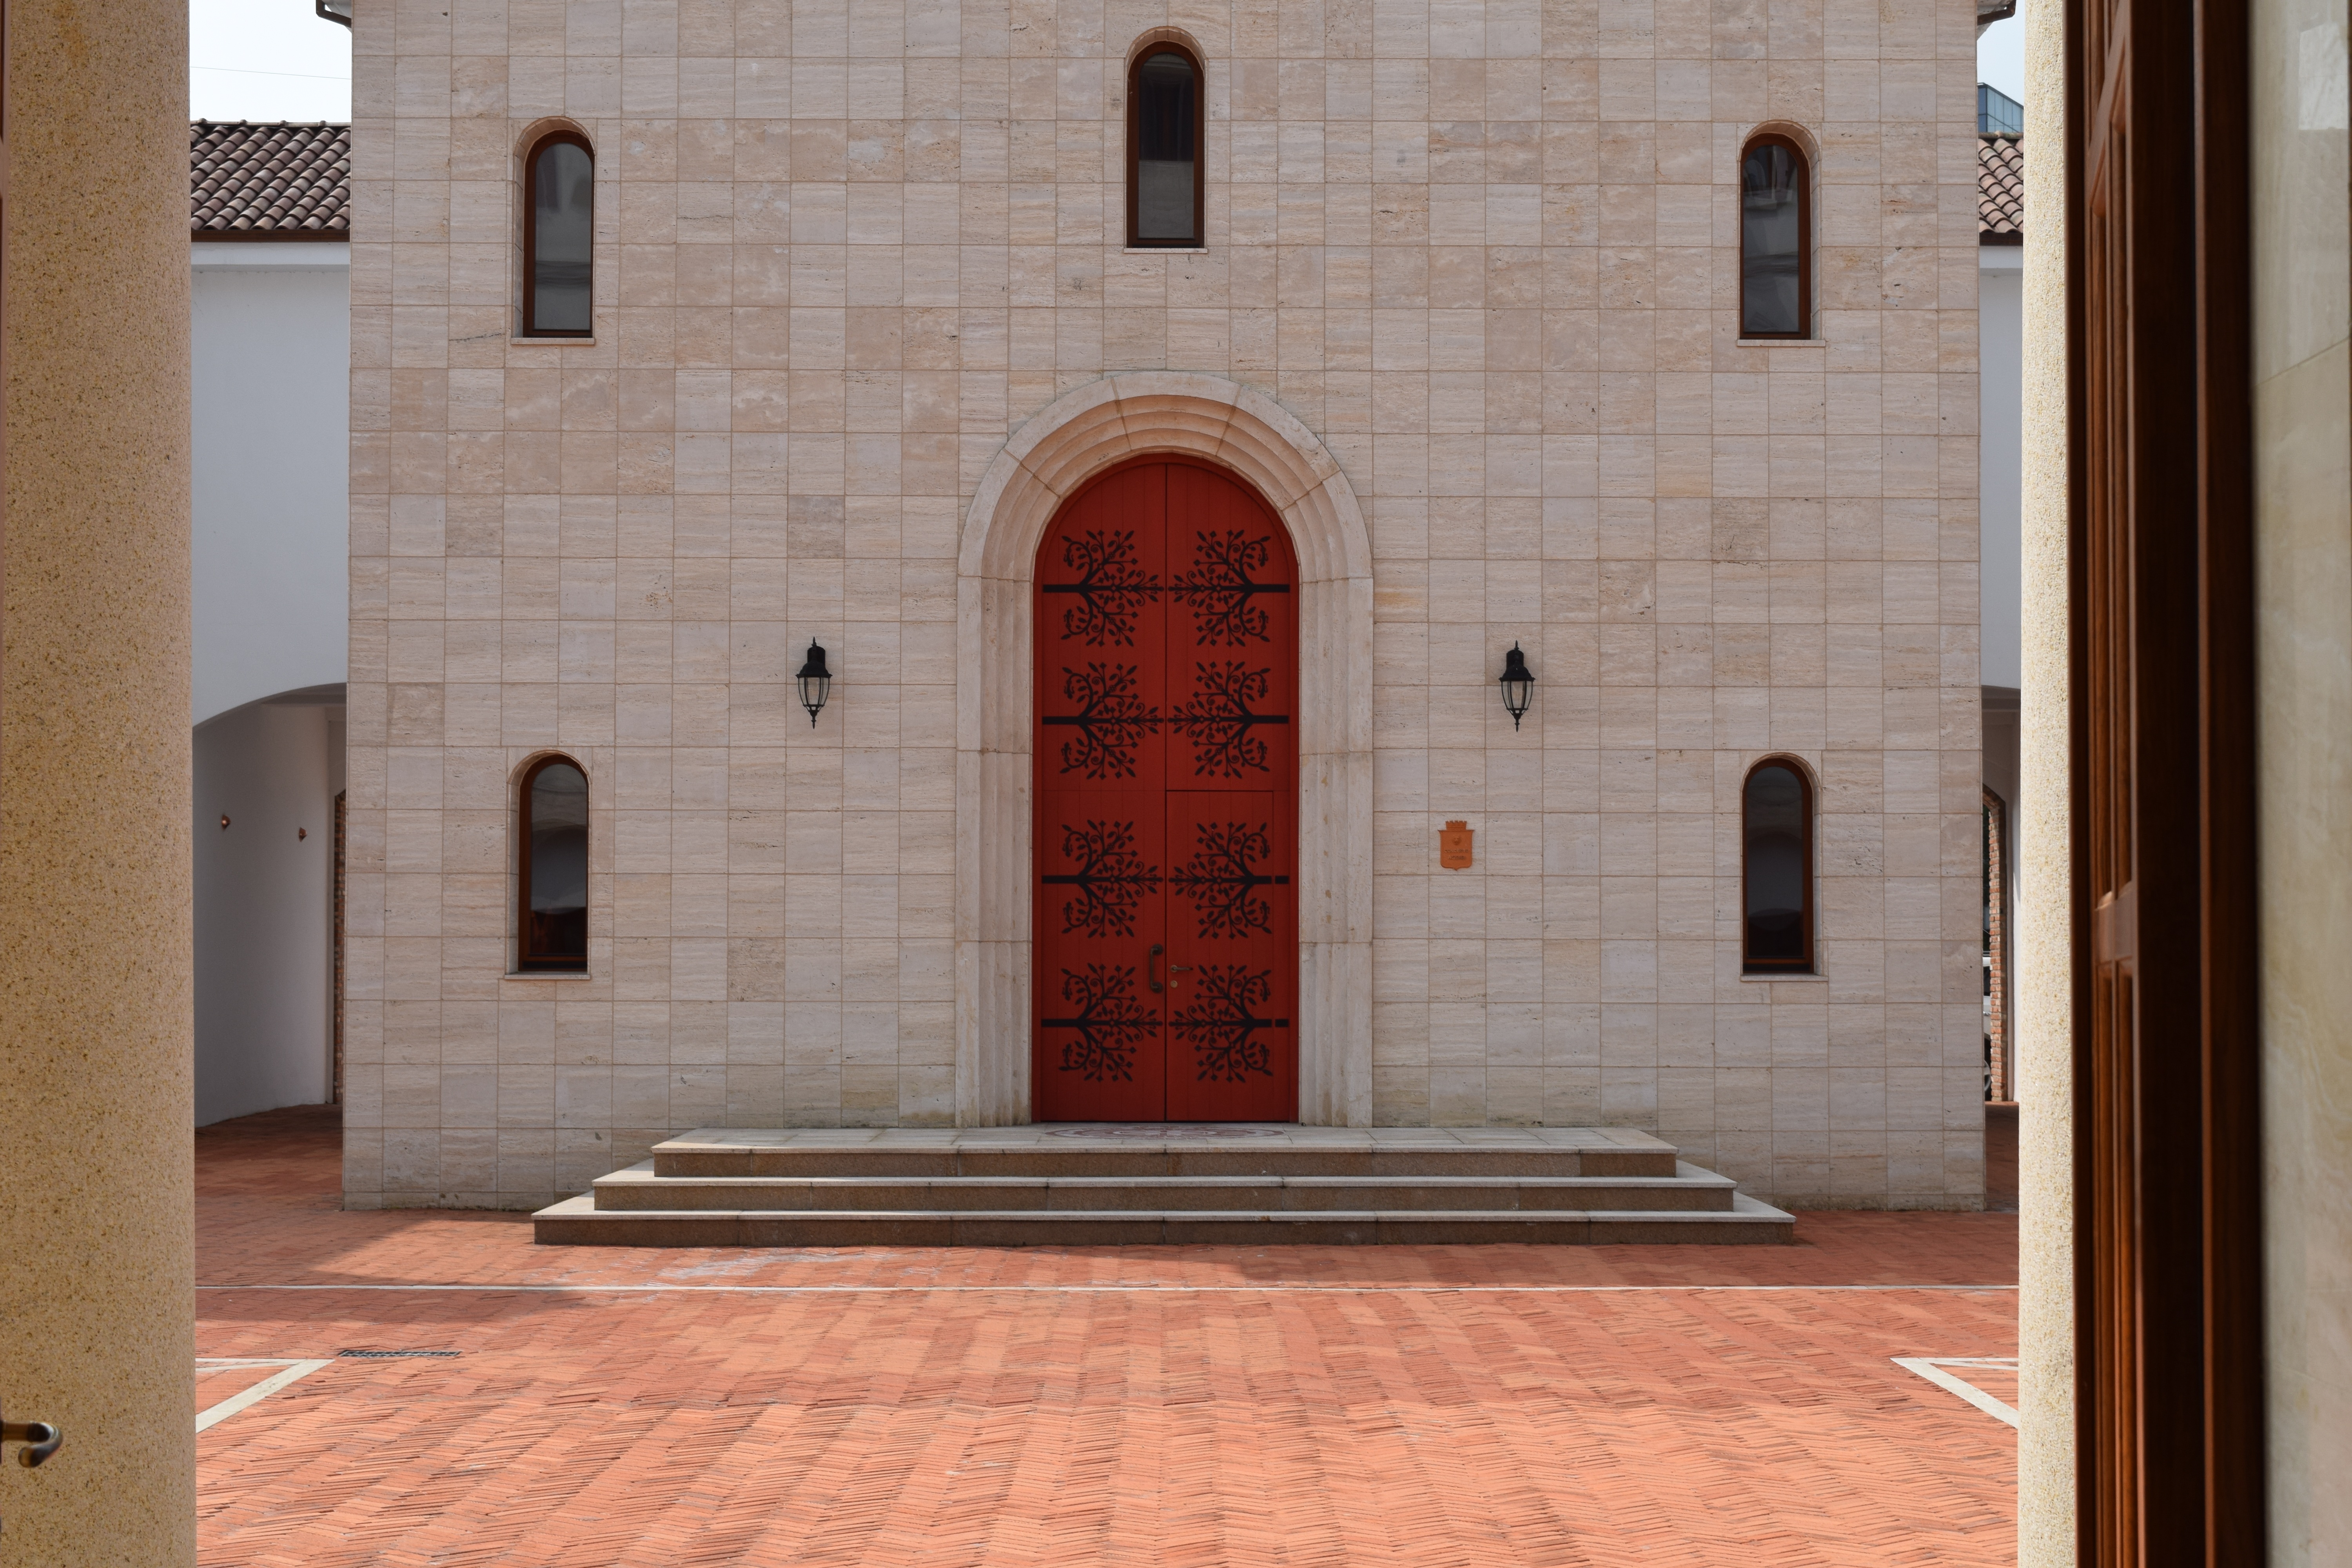
post, architecture, building, arch, facade, chapel, brick, door, lunch, place of worship, luxury, hotel, synagogue, estate, republic of korea, two water head, yangpyeong, western forms, large pillars, lake side hotel, large door, classic form, greece forms, river side hotel, south korea hotel, korea hotel